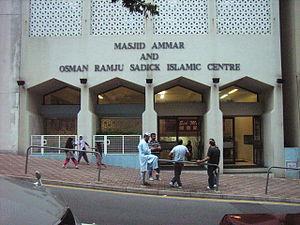
Cet article présente la liste de mosquées de Hong Kong.